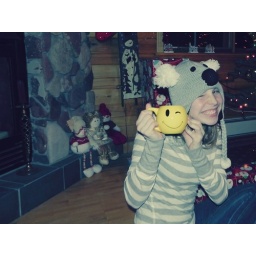
hahah my cousin got me the hat and cup :) i love them&amp;amp; my brothers awsome shirt he got in comments